Phorusrhacidae

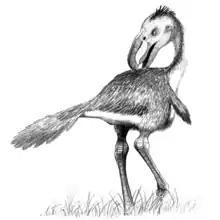
Restoration of "Andalgalornis"

In the past, these birds were thought to have high beaks, round orbits, and vaulted braincases though there was never enough empirical evidence to support this. However, new fossils have been discovered in Comallo, Argentina. These skulls reveal that the terror bird has a triangular dorsal view, a rostrum that is hooked and more than half the length of the actual skull, and a more compact caudal portion. The external nares and antorbital fenestras (areas found in the nose) were found to be more square than triangular. These all contribute to a skull that is more rectangular in view rather than triangular. The structure of the fossils also suggest that these birds may have been swifter than originally thought.